Charles de Gaulle Square

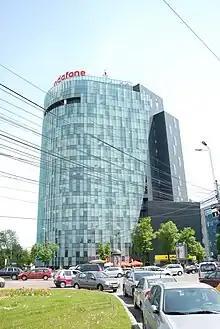
Charles de Gaulle Square Business Center

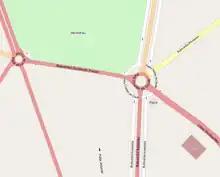
Overview of the area around the square

Regele Mihai I Park is located to the northwest of the square, Arcul de Triumf is located in its own square a few hundred metres to the west, on Constantin Prezan Boulevard, while Piața Victoriei, where the Romanian Government headquarters is situated, is located south, at the end of Aviatorilor Boulevard.